Eucalyptus aquatica

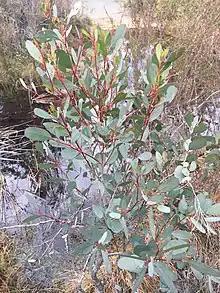

Eucalyptus aquatica, commonly known as broad-leaved sally, or mountain swamp gum is a tree or mallee that is endemic to a small area of New South Wales in eastern Australia. It has smooth, greyish bark, dull bluish green adult leaves, flower buds arranged in groups of seven, white flowers and conical or hemispherical fruit. It grows in swamps and other places with poor drainage.